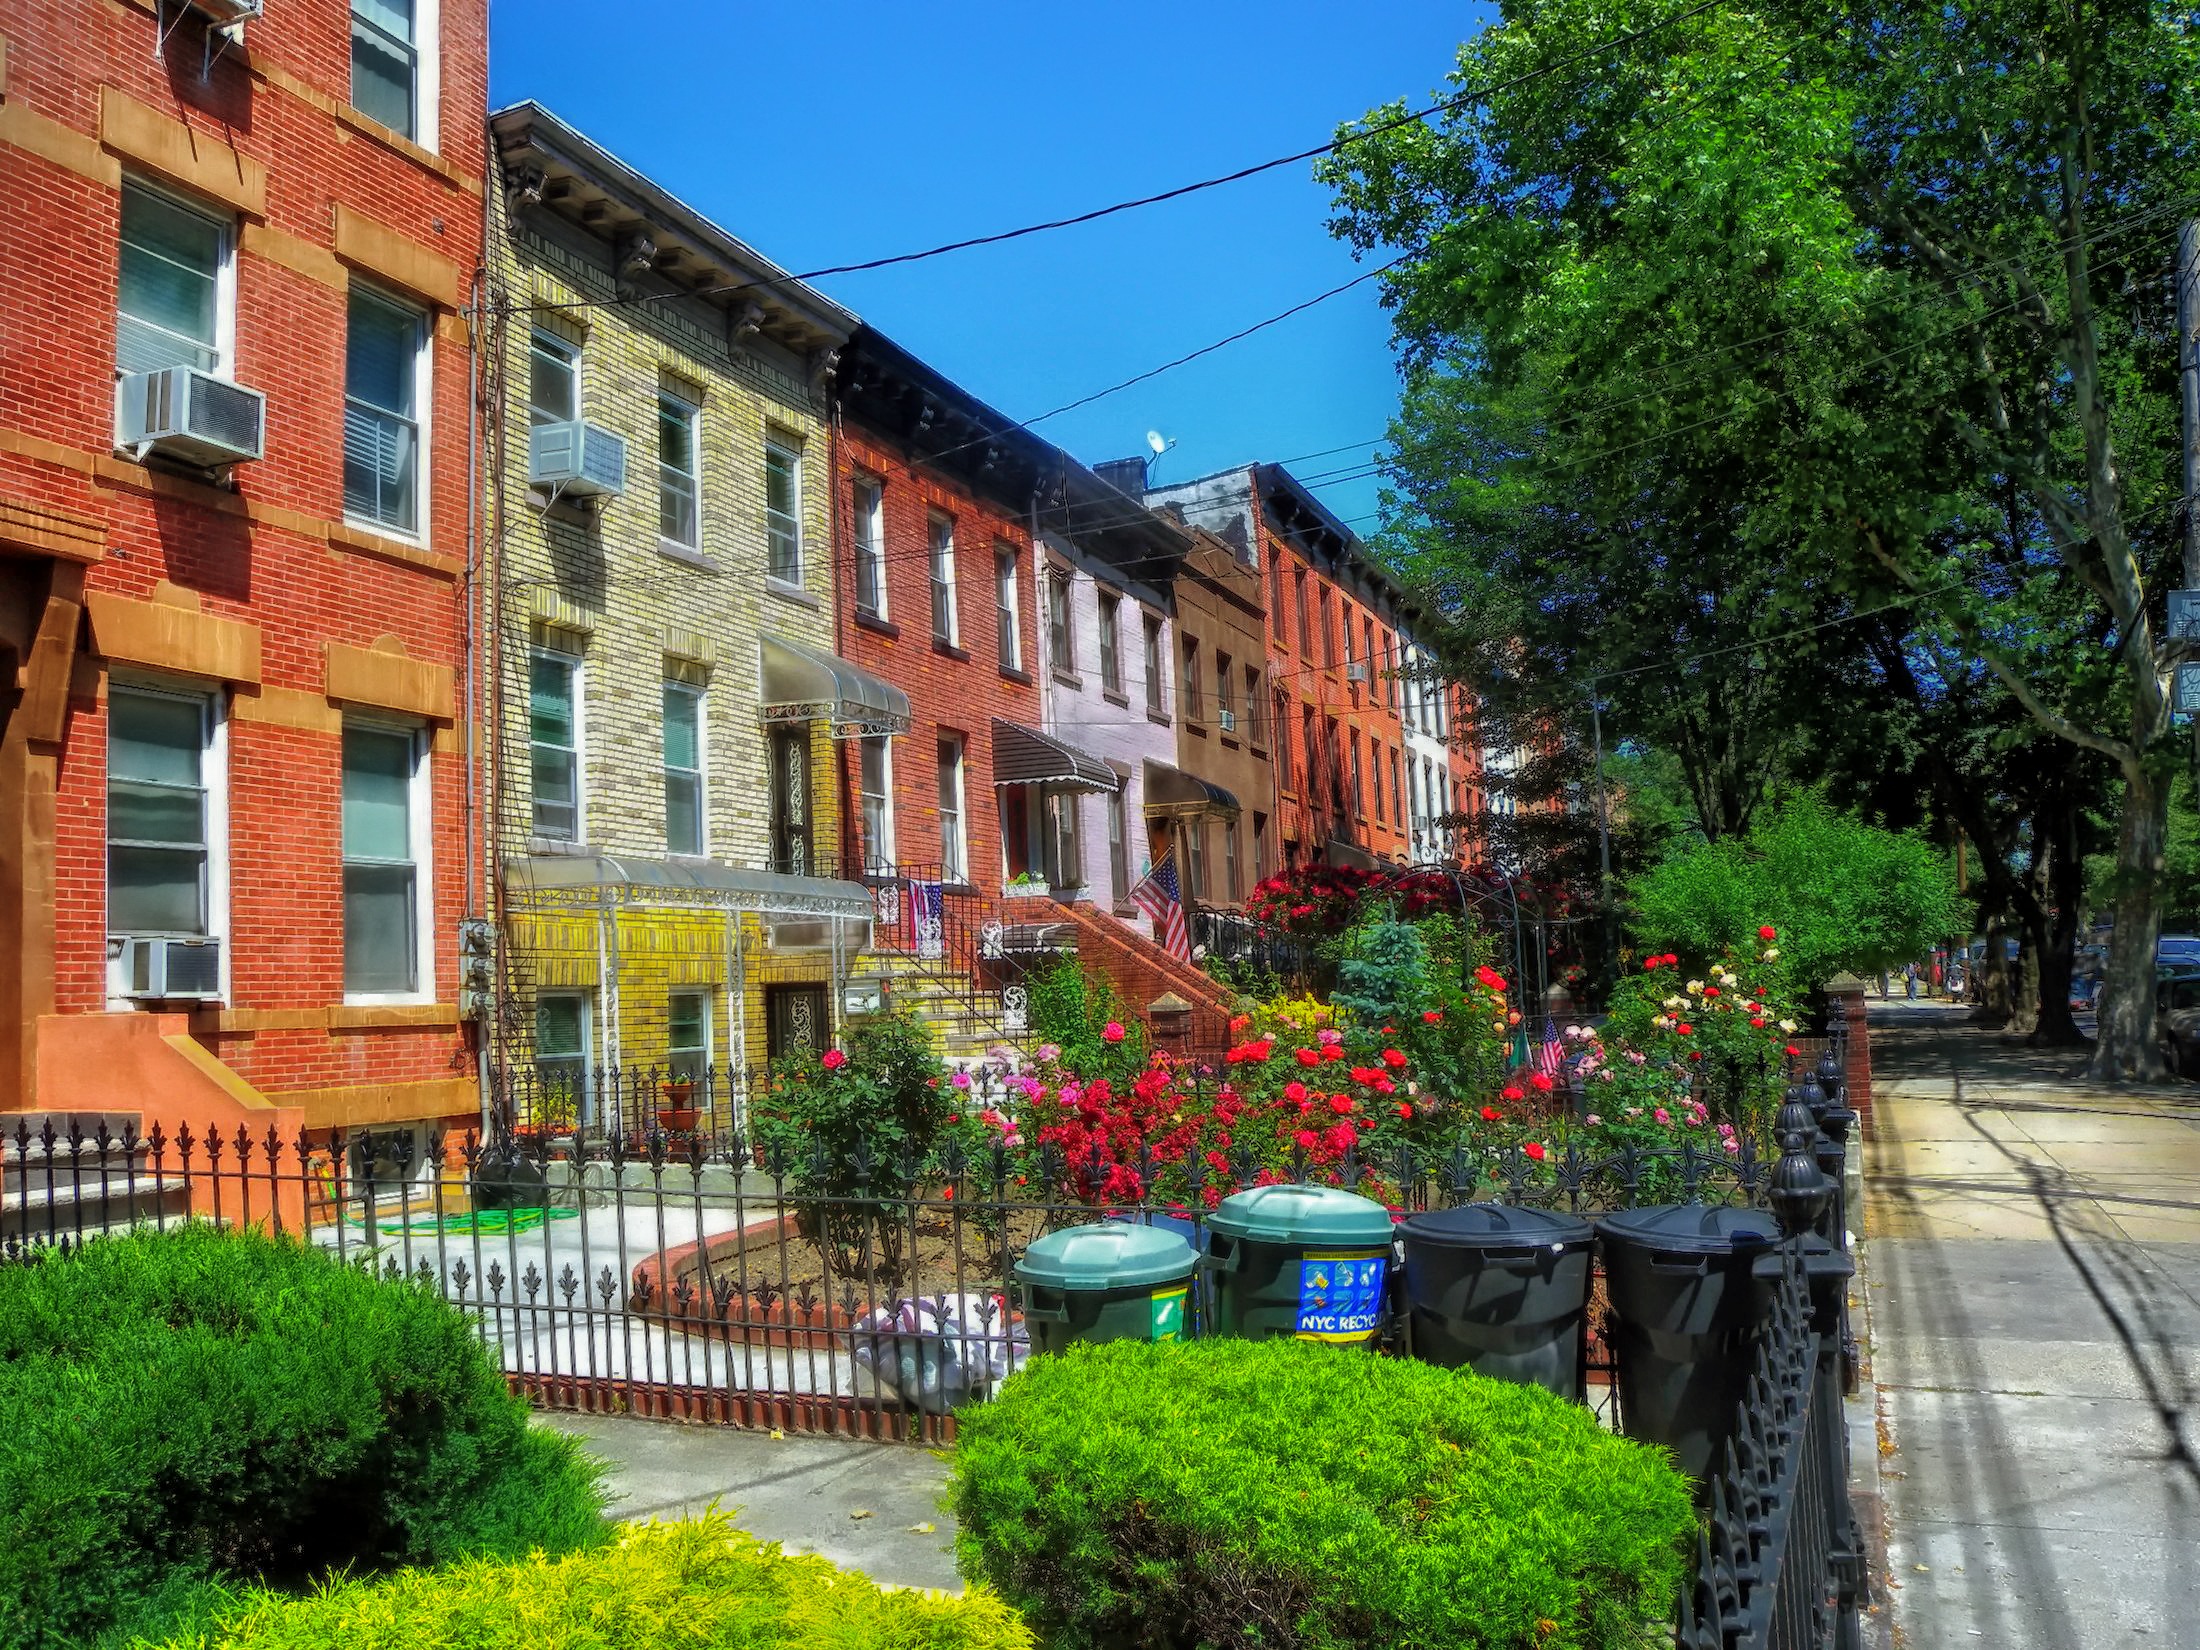
architecture, town, city, urban, new york, village, plaza, property, brooklyn, waterway, plants, flowers, trees, estate, neighbourhood, real estate, brownstones, residential area, human settlement